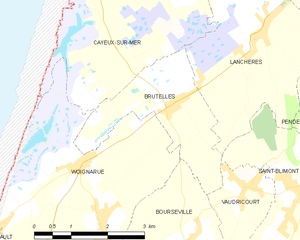
Carte des communes françaises Brutelles